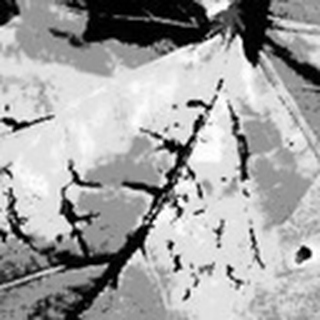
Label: cotton_bacterial_blight